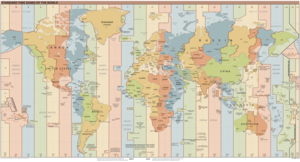
Tidszone
Tidszonernes verdenskort.
En tidszone er et geografisk område på Jorden med samme zonetid. Begrebet blev indført ved internationale konventioner.